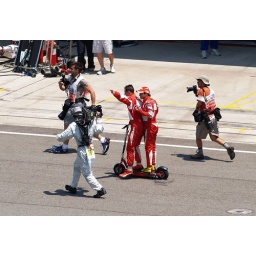
schumi is the one in the red puma shoes